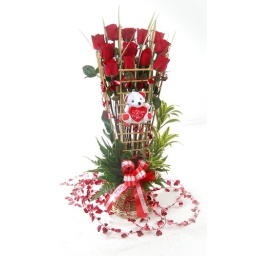
Flowers for Valentines: LOVE BLOOMS W/ BEAR_1 Dozen red roses in a basket